William Adams (Master of Pembroke)

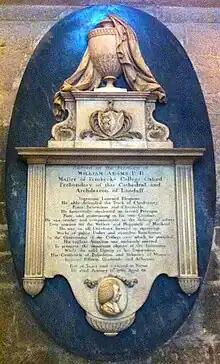
Memorial to William Adams in Gloucester Cathedral

On 26 February 1732, he was presented to the curacy, or, as usually called, the vicarage of St. Chad's in Shrewsbury, which resulted in him leaving the college. He became Prebendary of Lichfield in 1747, Rector of Holgate, Salop in 1748, Canon of Llandaff in 1749 and Precentor in 1750.